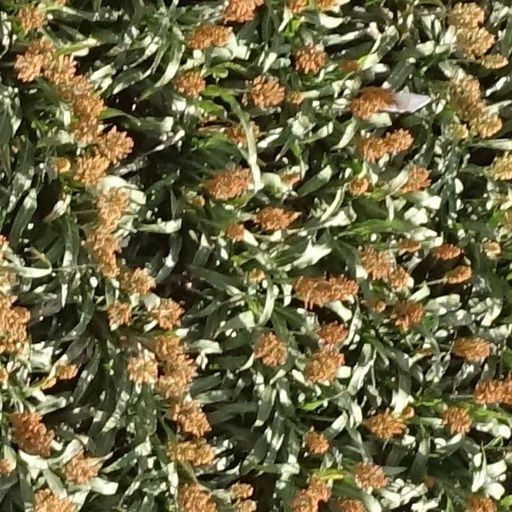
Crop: sorghum